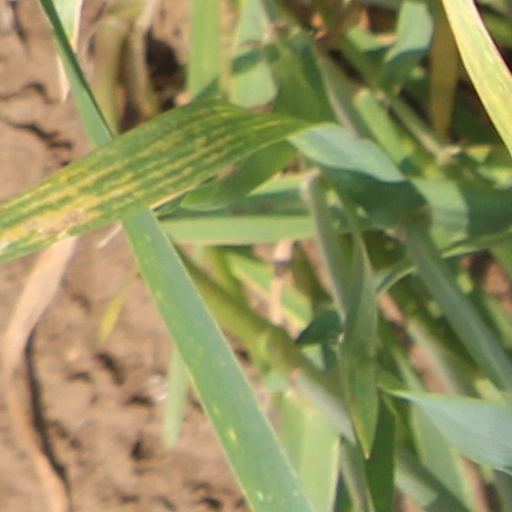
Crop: wheat